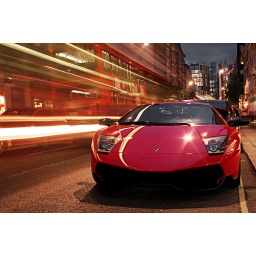
Nice car in the sloane street ;) London|2010. I just love this car ! It has an amazing sound :-)